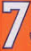
Number: 7